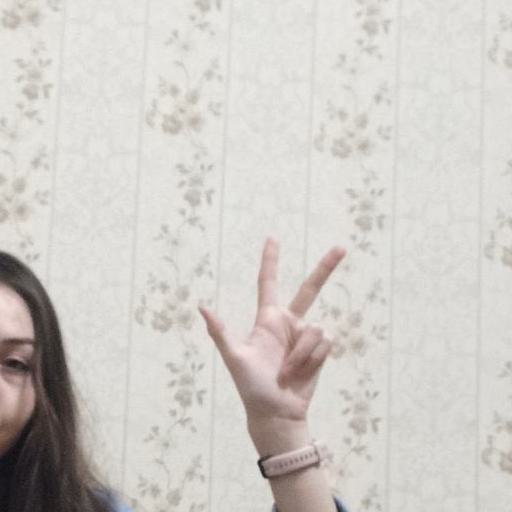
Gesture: three2